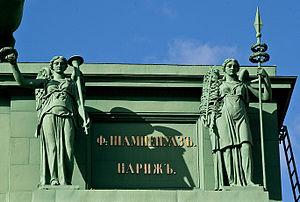
Arc de triomphe de Narva. This is a photo of a cultural heritage object in Russia, number: 7810230000 This template and pages using it are maintained by the Russian WLM team. Please read the guidelines before making any changes that can affect the monuments database!